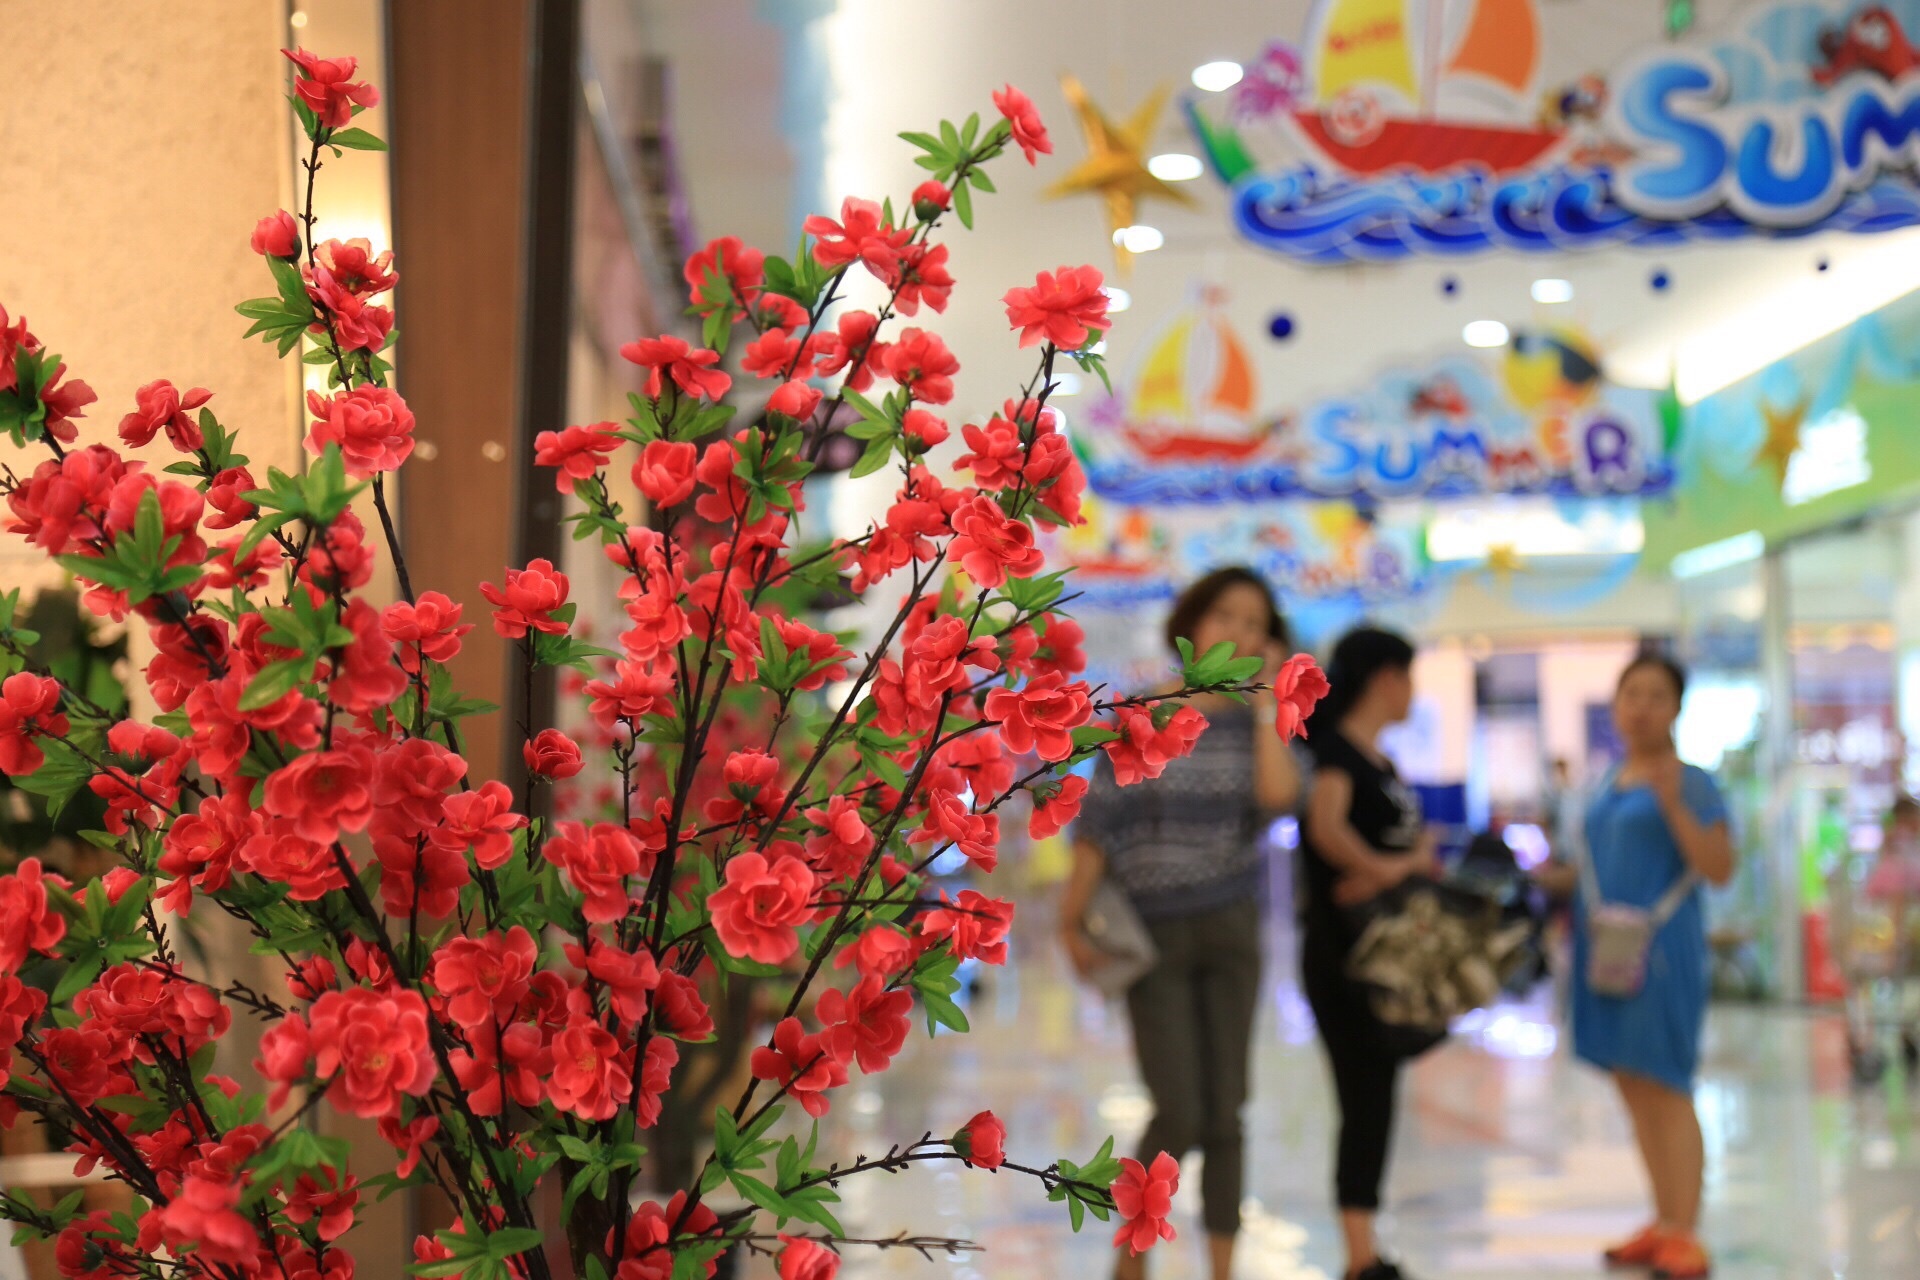
flower, floristry, retail